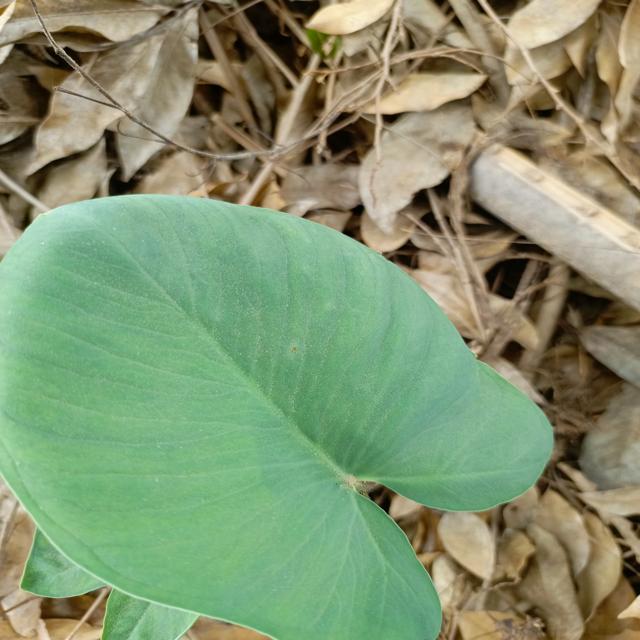
Label: Healthy